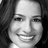
Emotion: happy